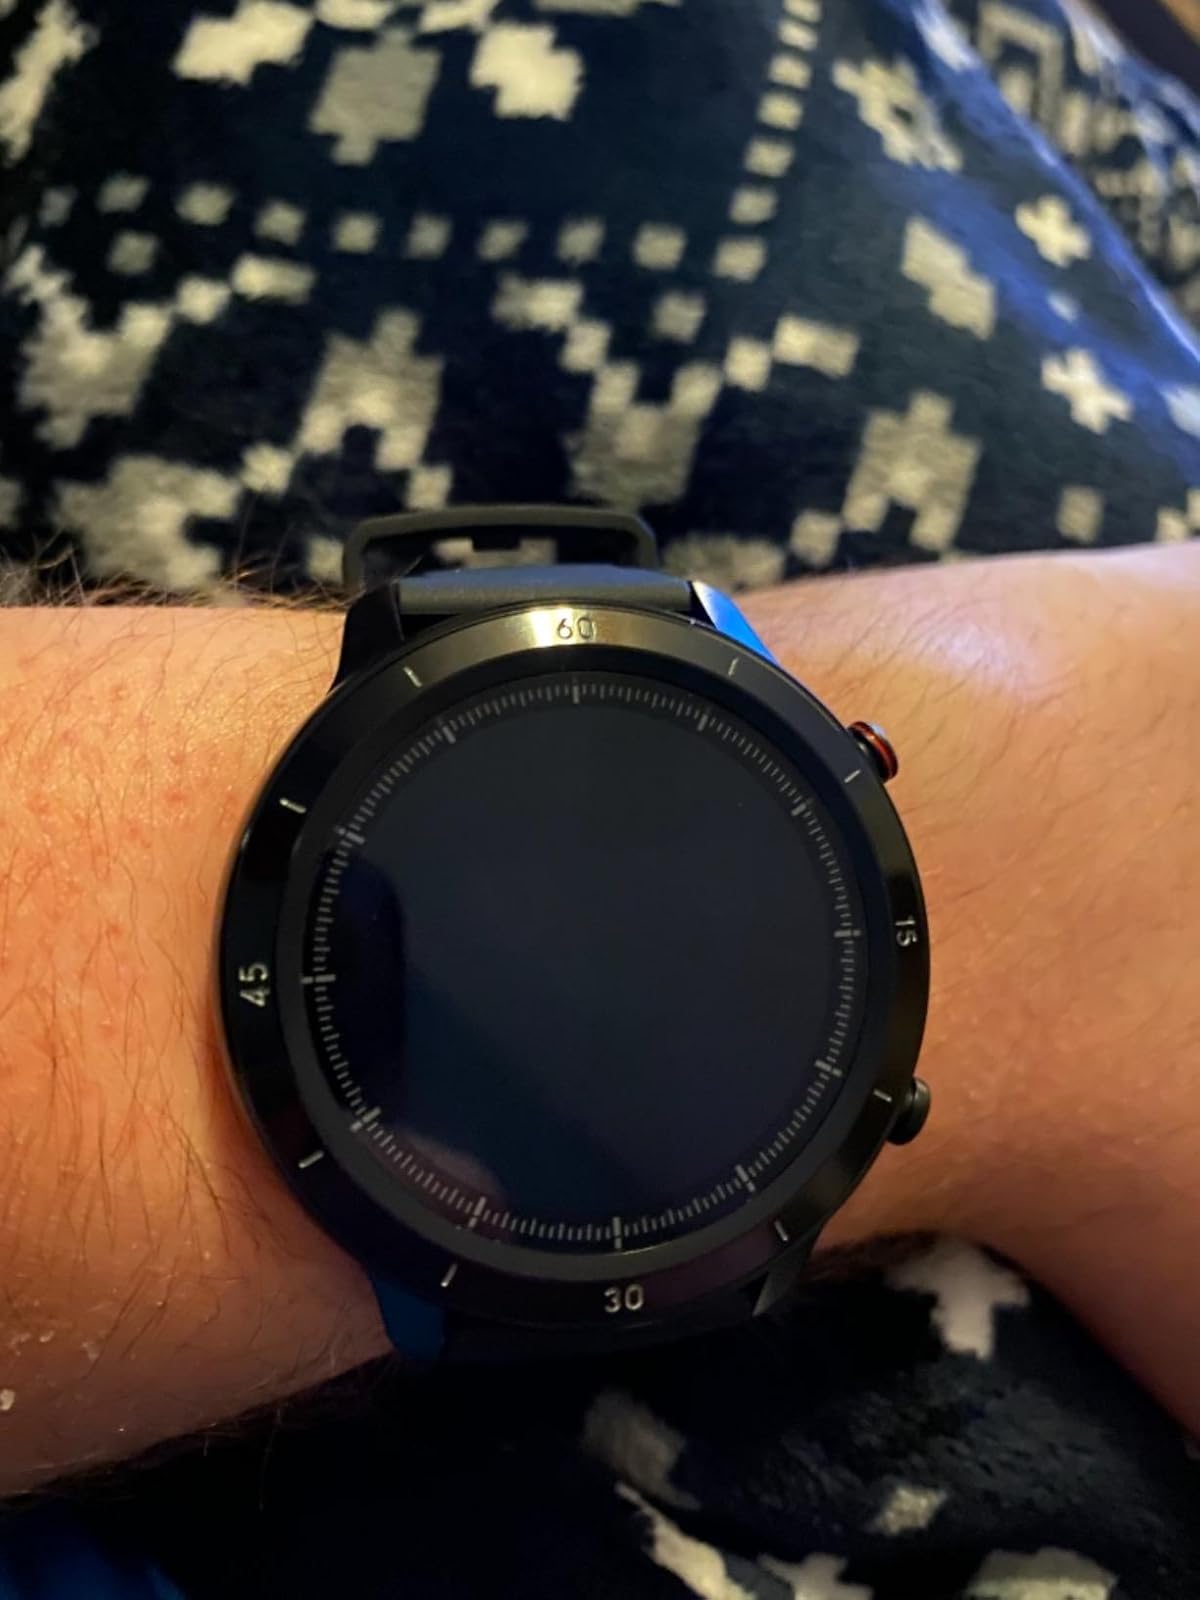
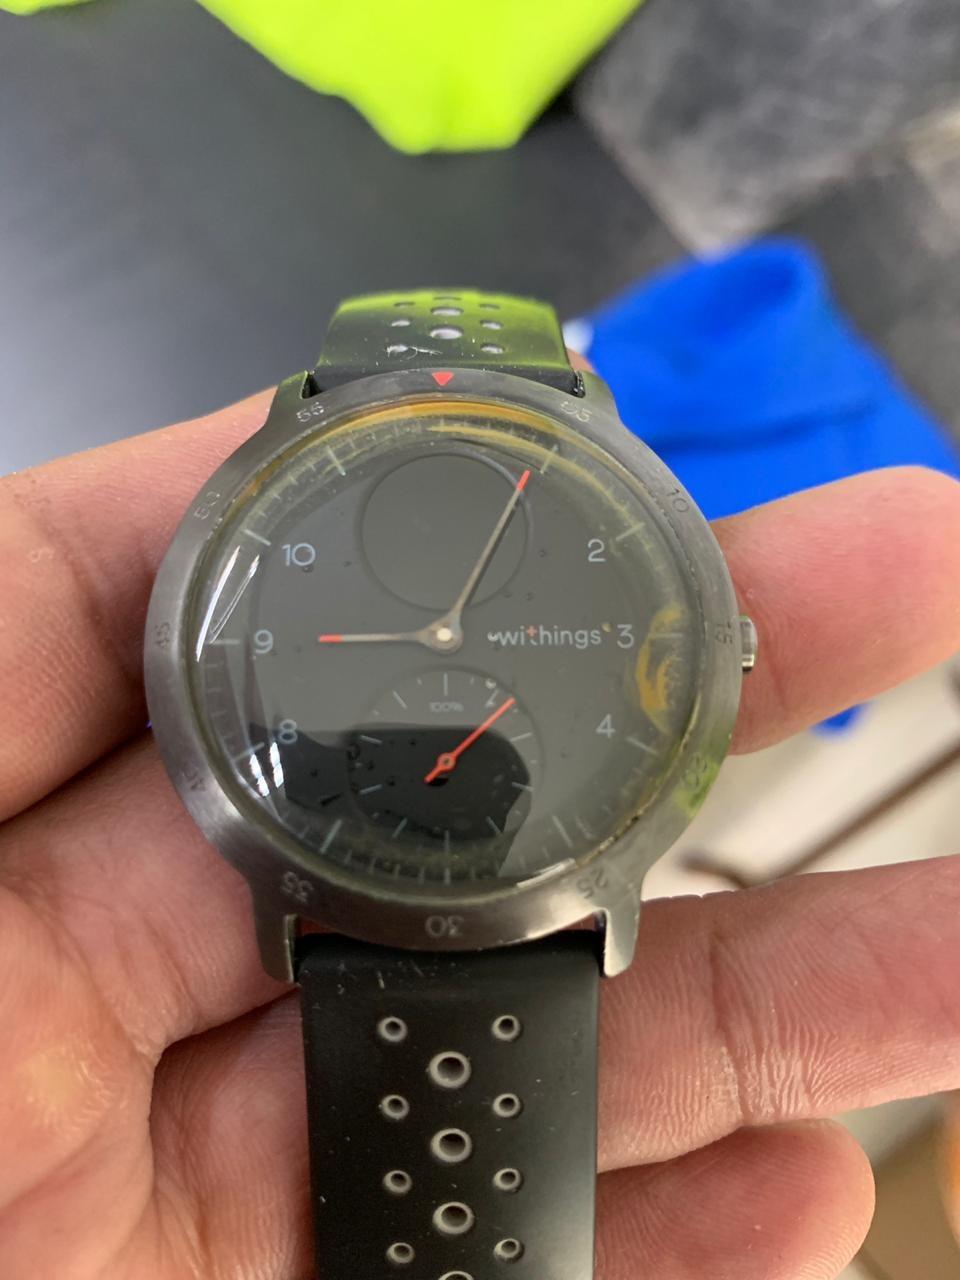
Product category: smartwatch
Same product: no